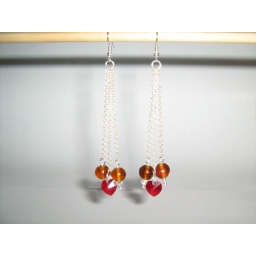
Sterling silver chains dangle style earrings. Swarovski crystal hearts surrounded by dark amber glass beads.